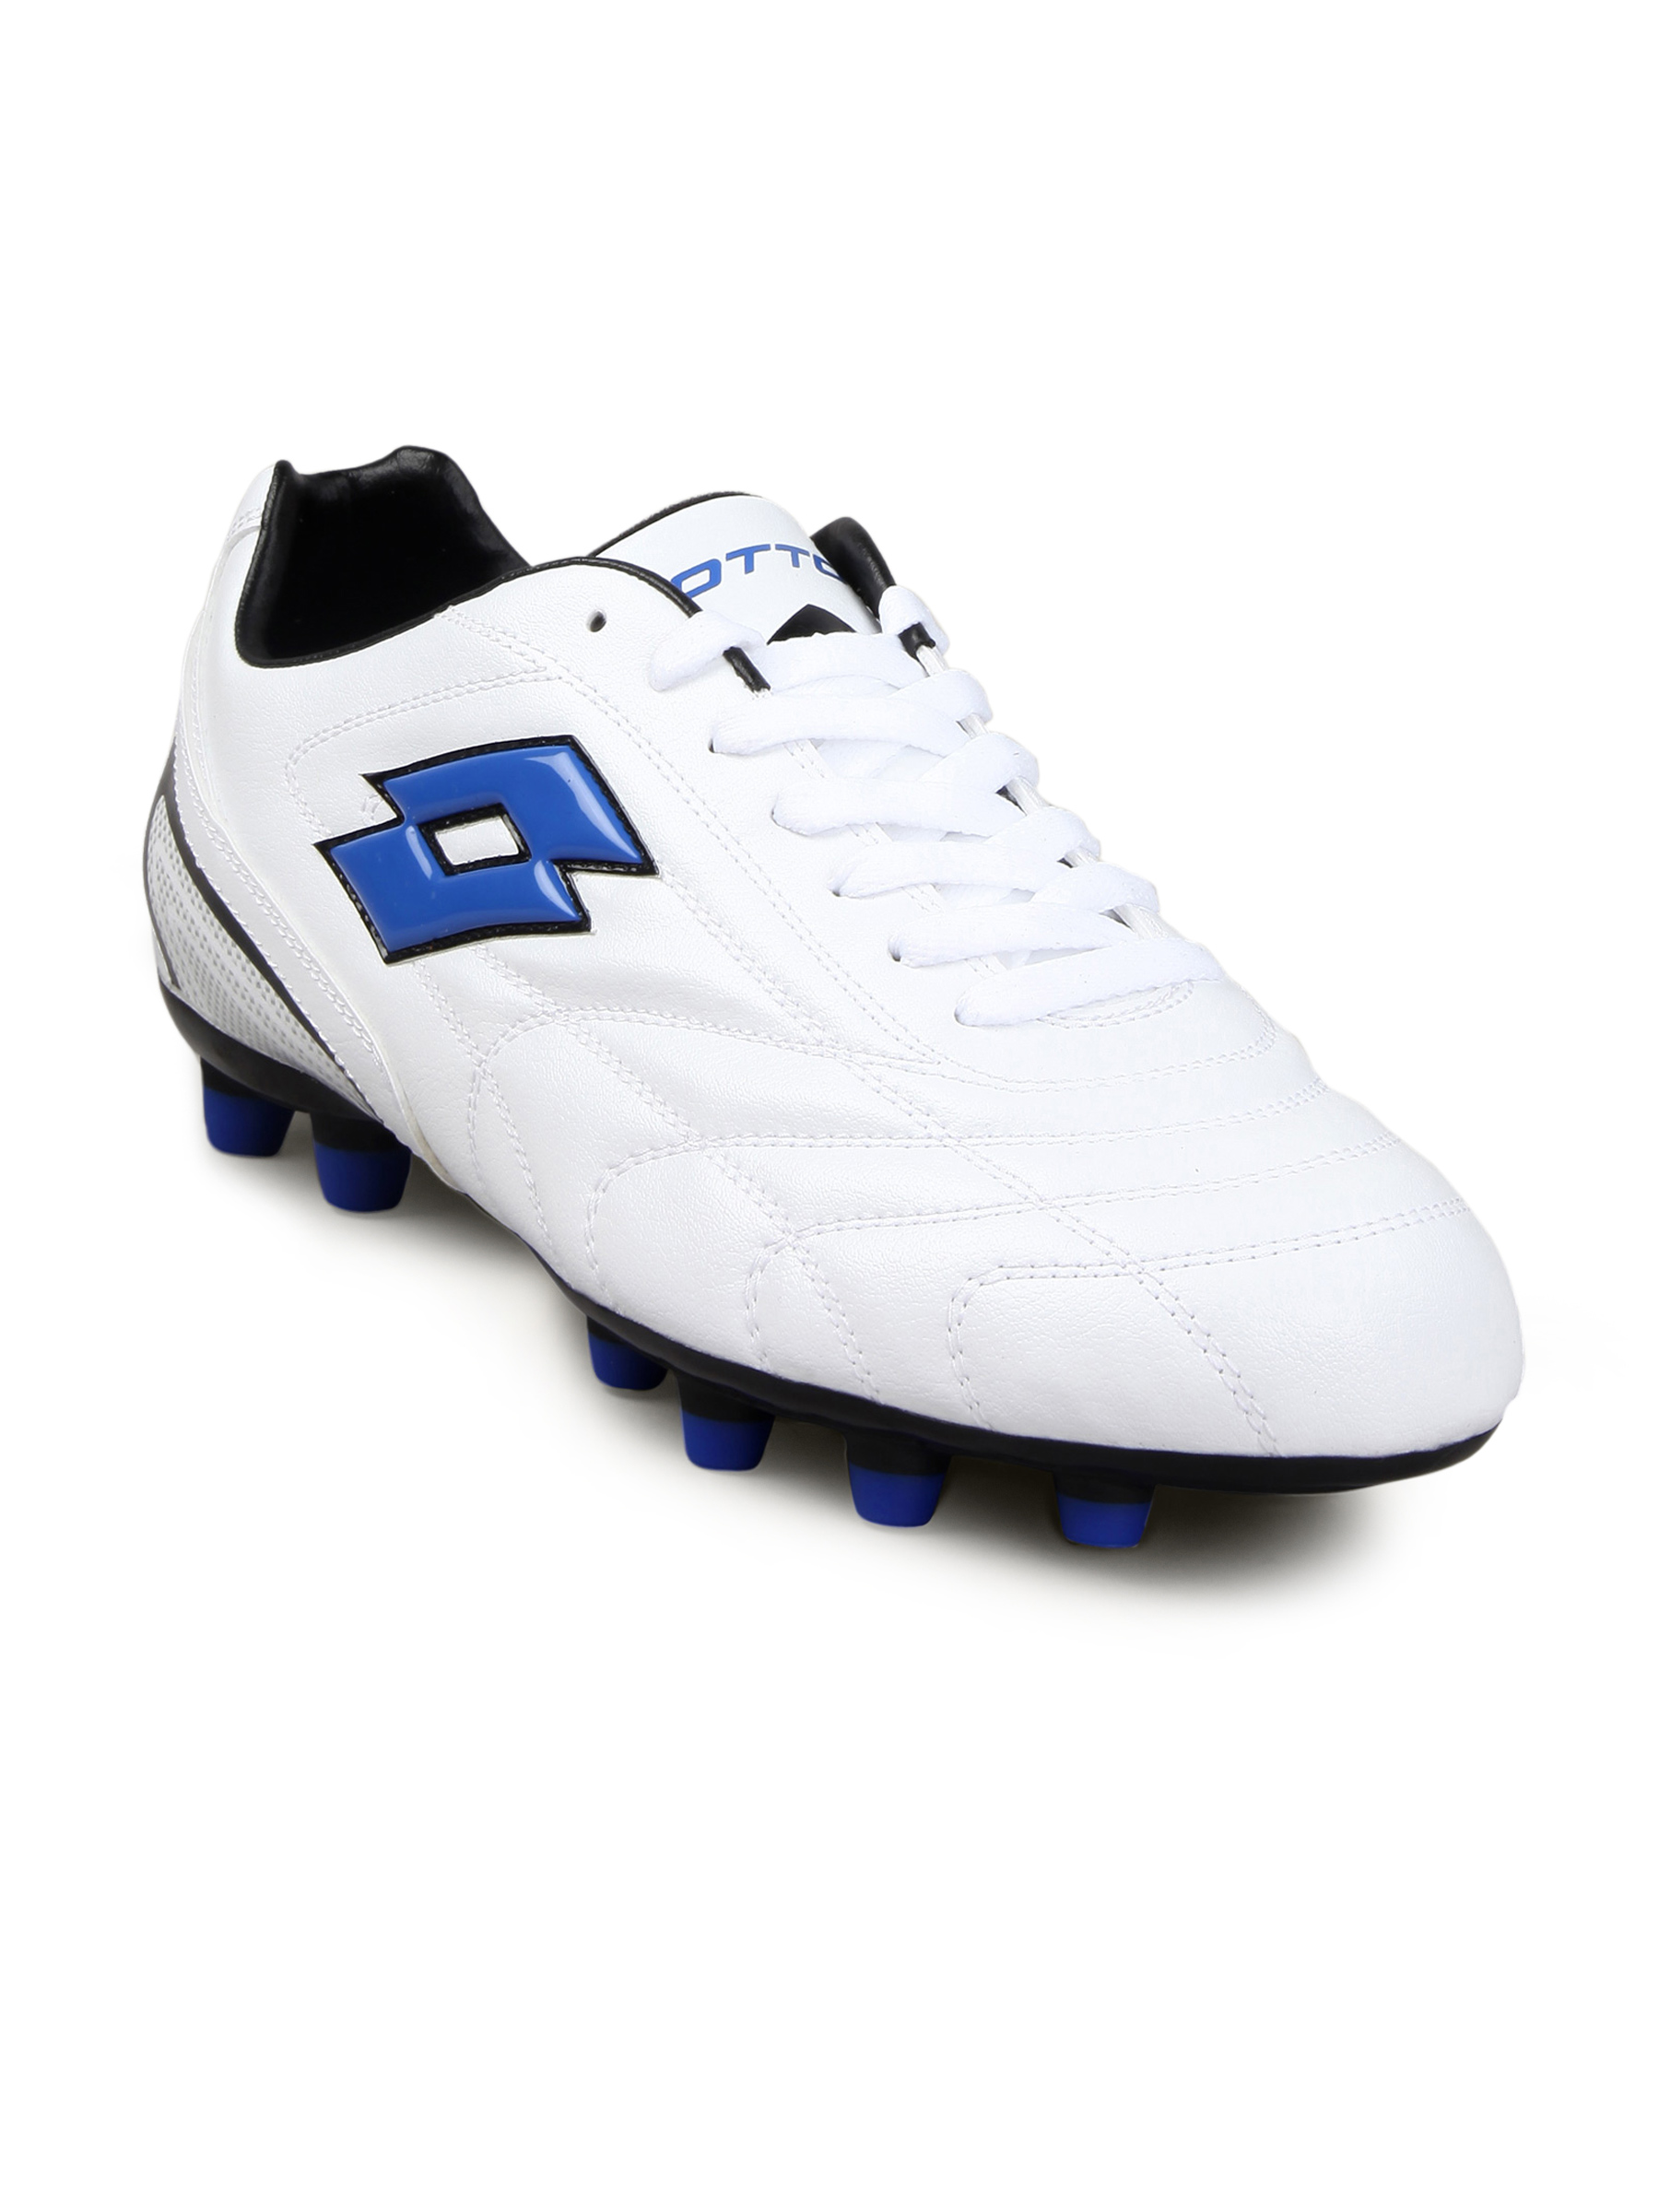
Lotto Men Play Off White Violet Shoe
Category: Footwear / Shoes / Sports Shoes
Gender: Men
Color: White
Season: Summer 2011
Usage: Sports